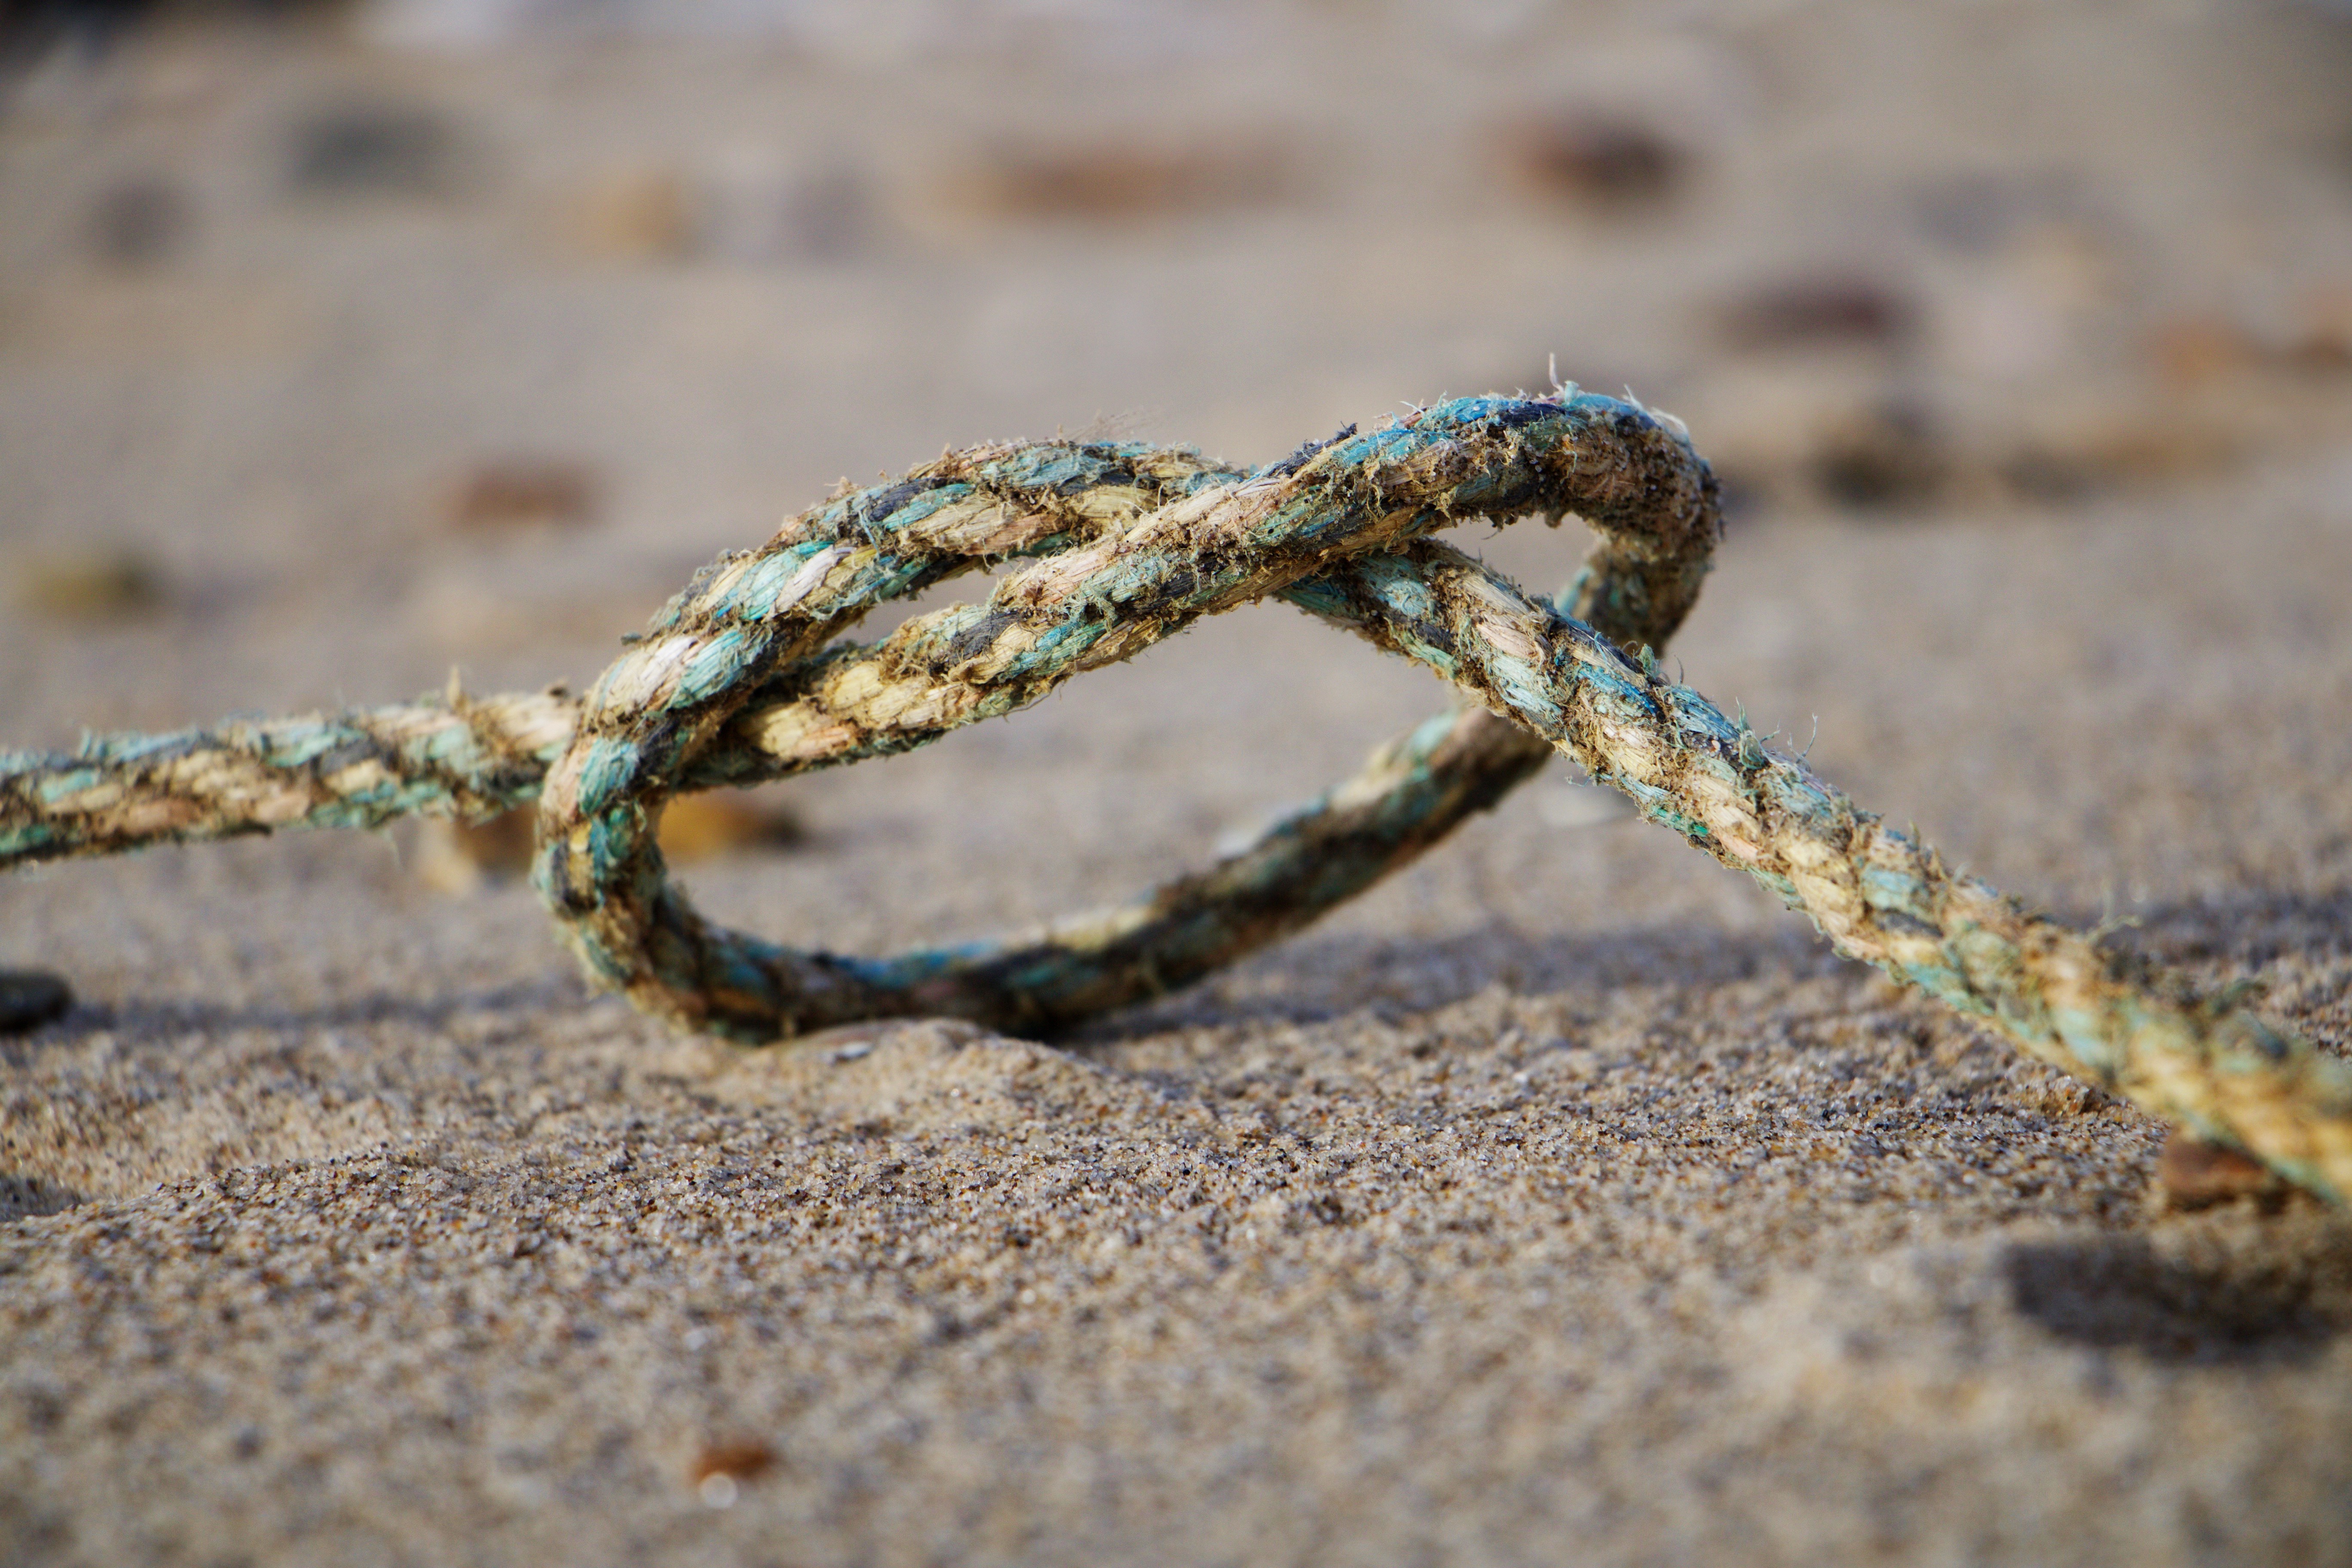
reptile, fauna, close up, snake, serpent, macro photography, sidewinder, scaled reptile